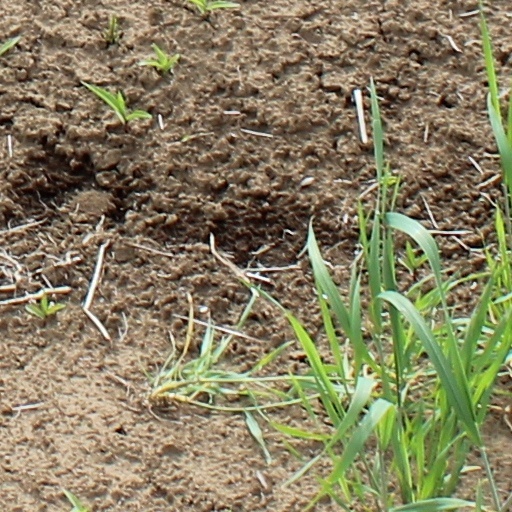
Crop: wheat